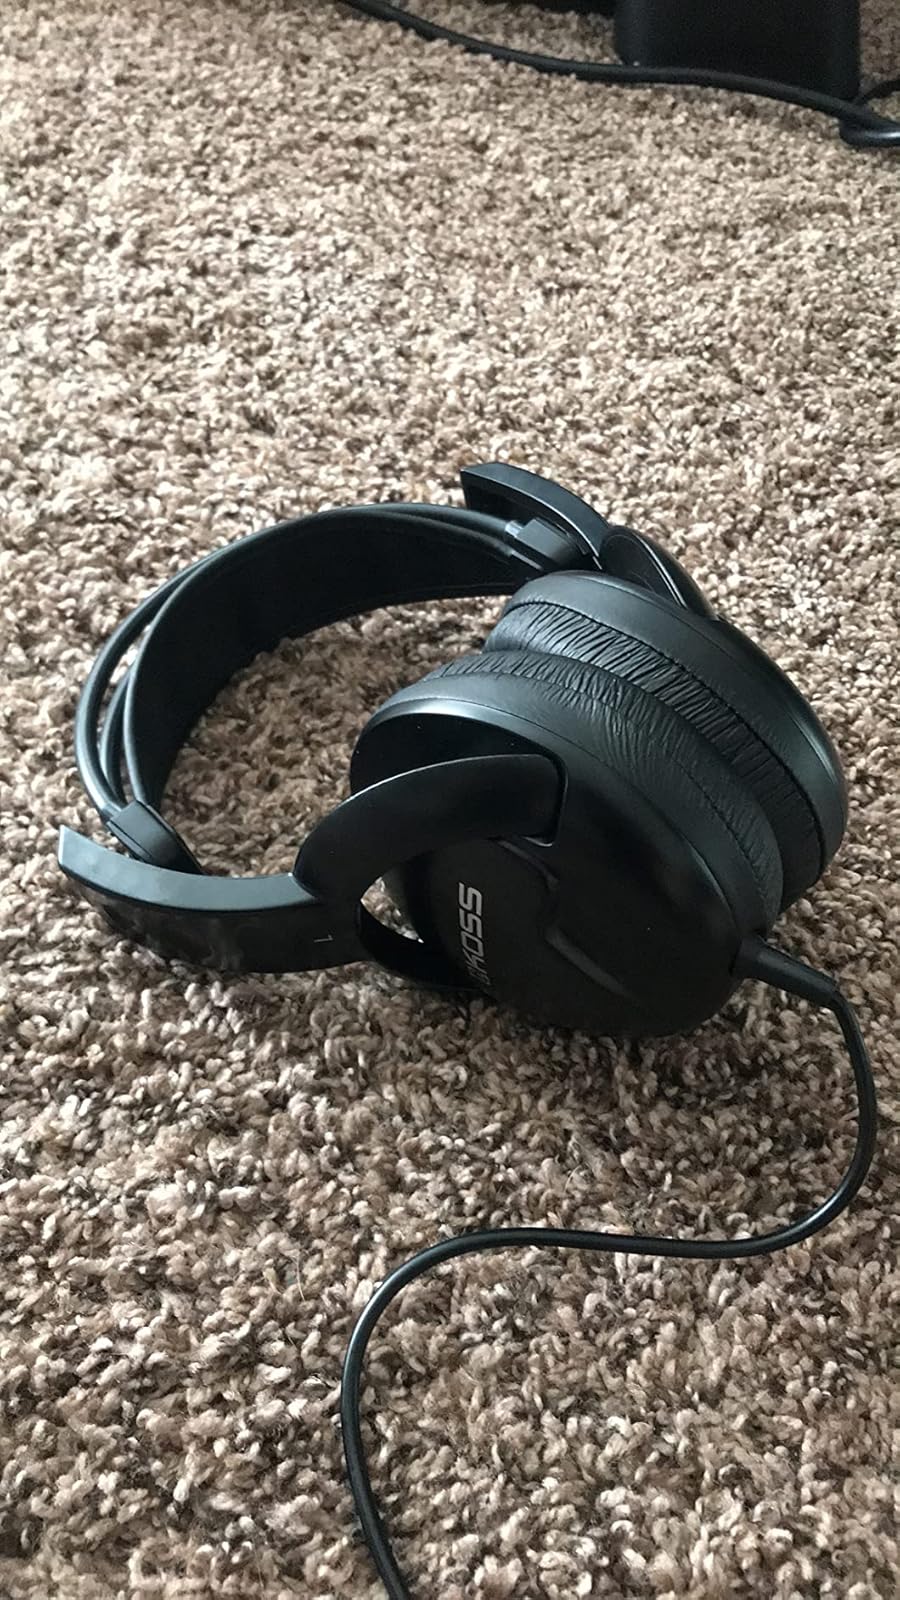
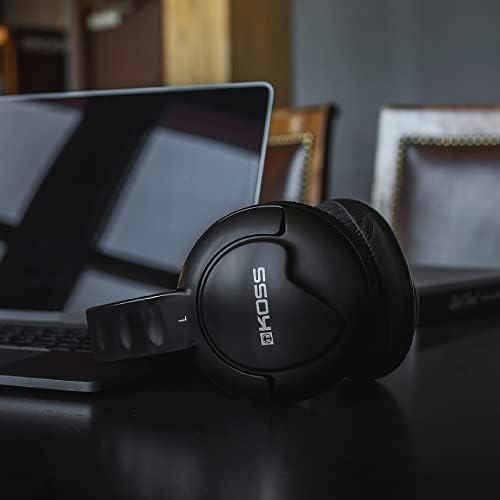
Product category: headphones
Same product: yes